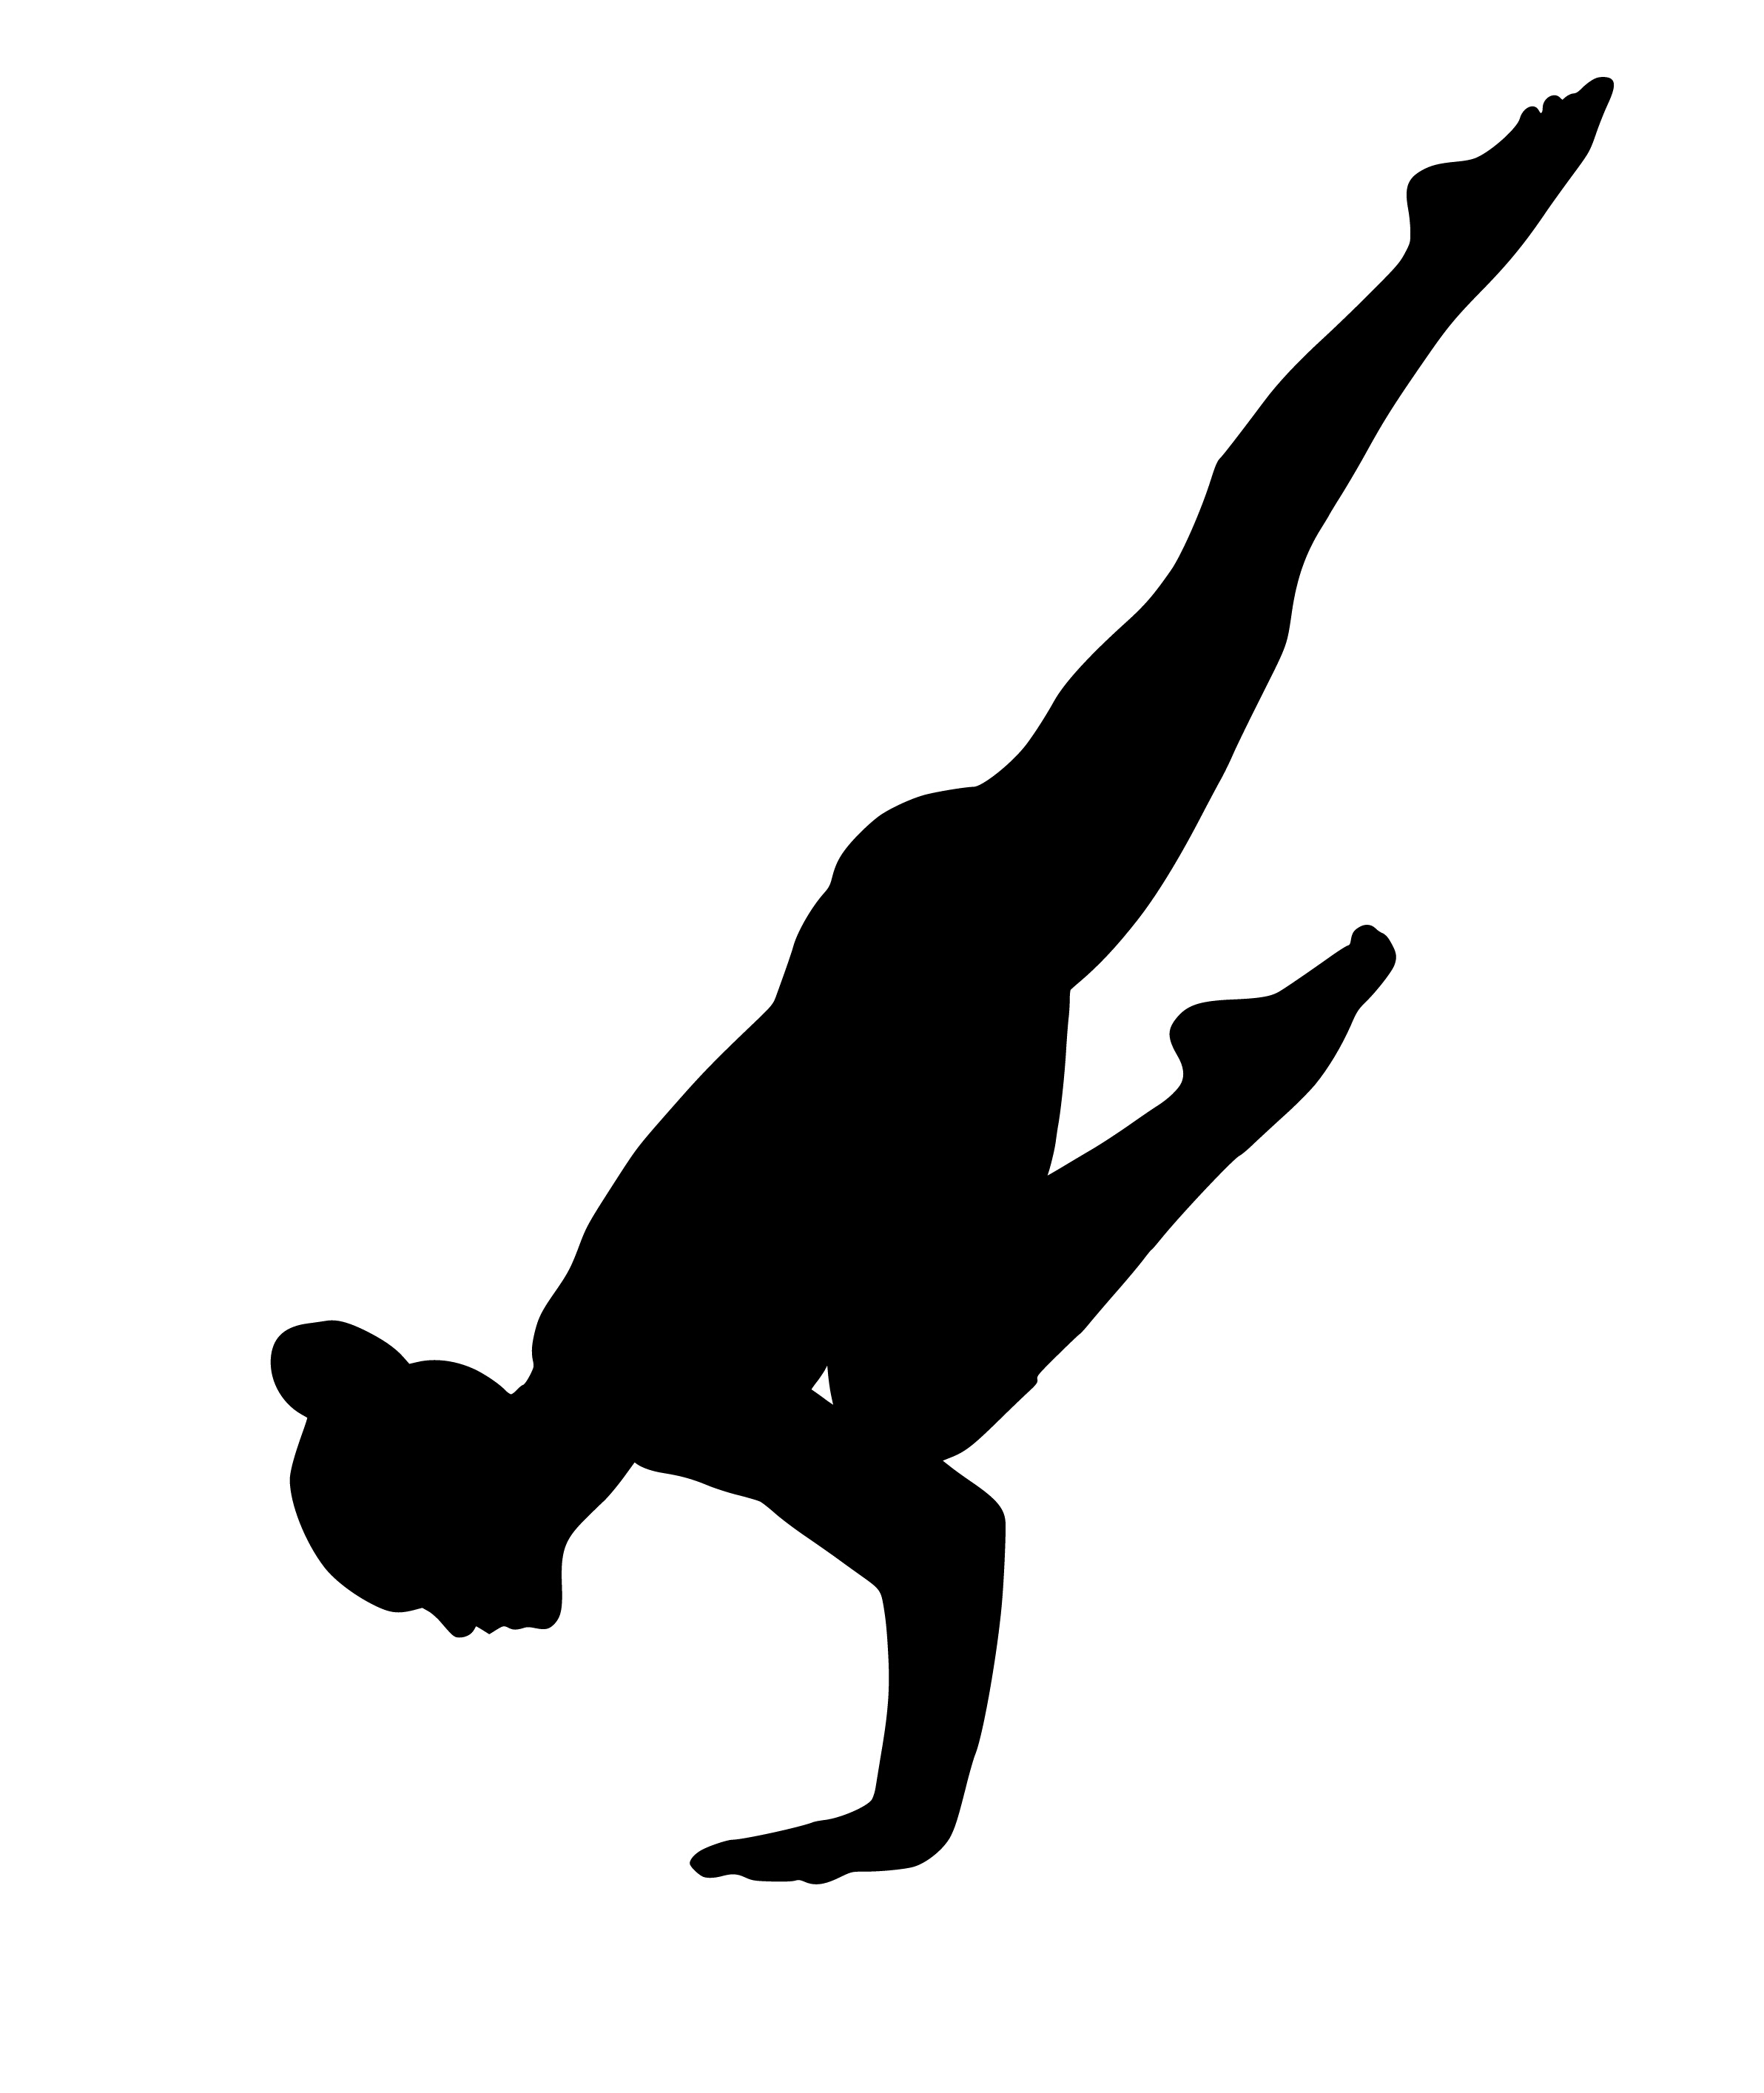
silhouette, yoga, strength, people, woman, meditation, fitness, black and white, joint, arm, hand, line, shoe, clip art, physical fitness, graphics, jumping, balance, monochrome photography